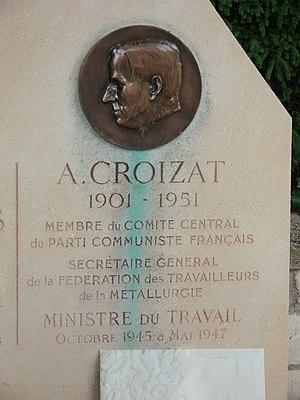
Ambroise Croizat, né le 28 janvier 1901 à Notre-Dame-de-Briançon et mort le 11 février 1951 à l'hôpital Foch de Suresnes, est un syndicaliste et homme politique français.